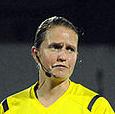
Age: 35